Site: brandenburg
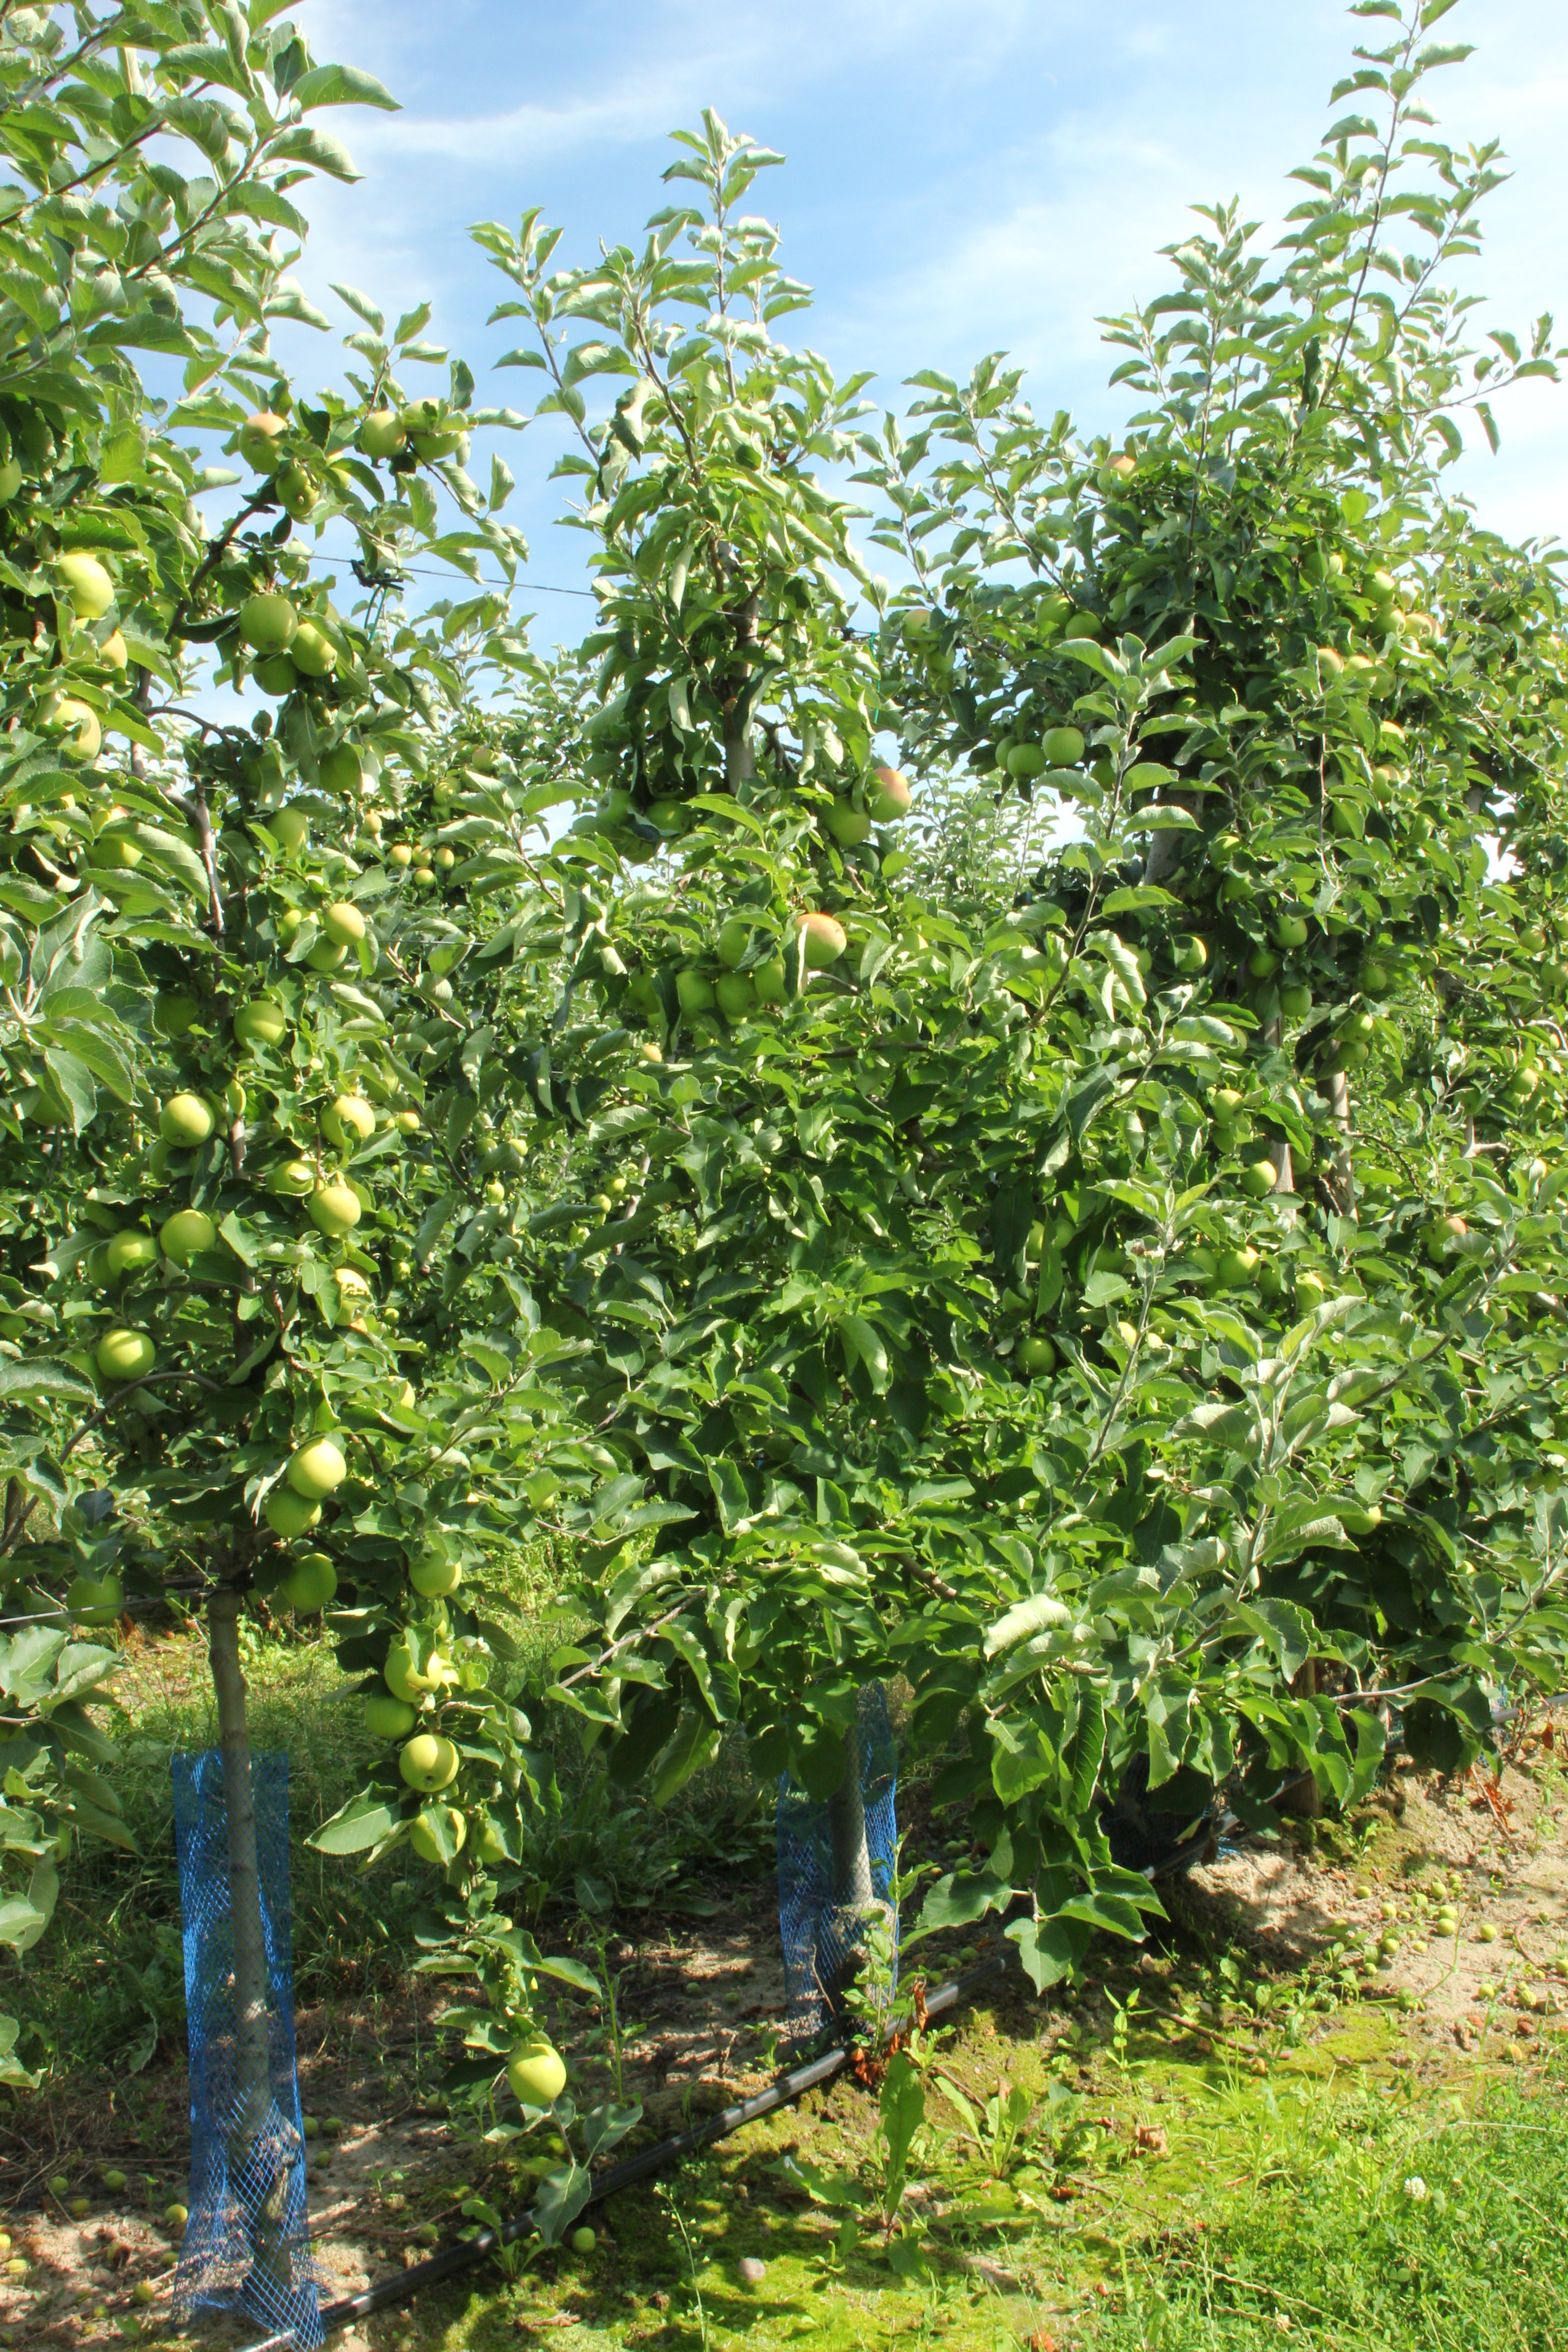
Growth stage (BBCH 77): Development of fruit